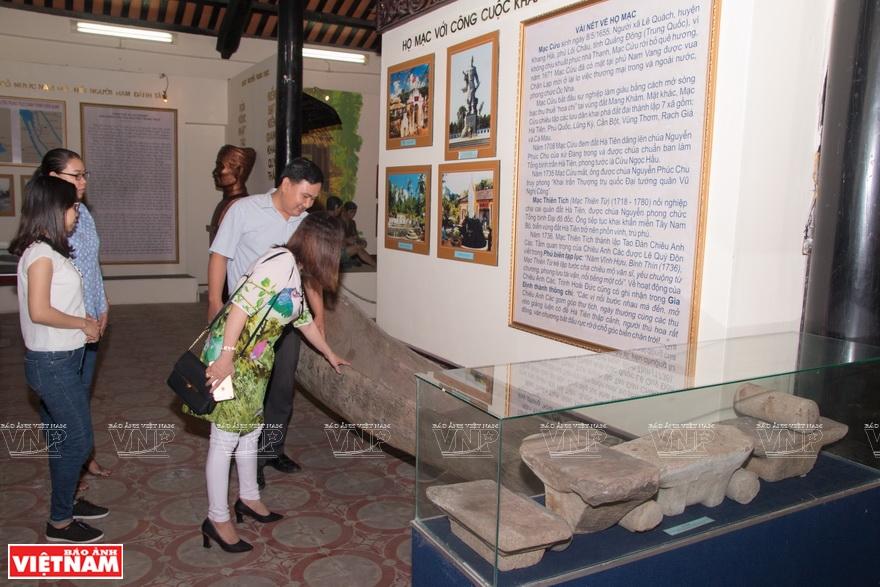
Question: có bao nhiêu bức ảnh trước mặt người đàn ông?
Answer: có bốn bức ảnh trước mặt người đàn ông